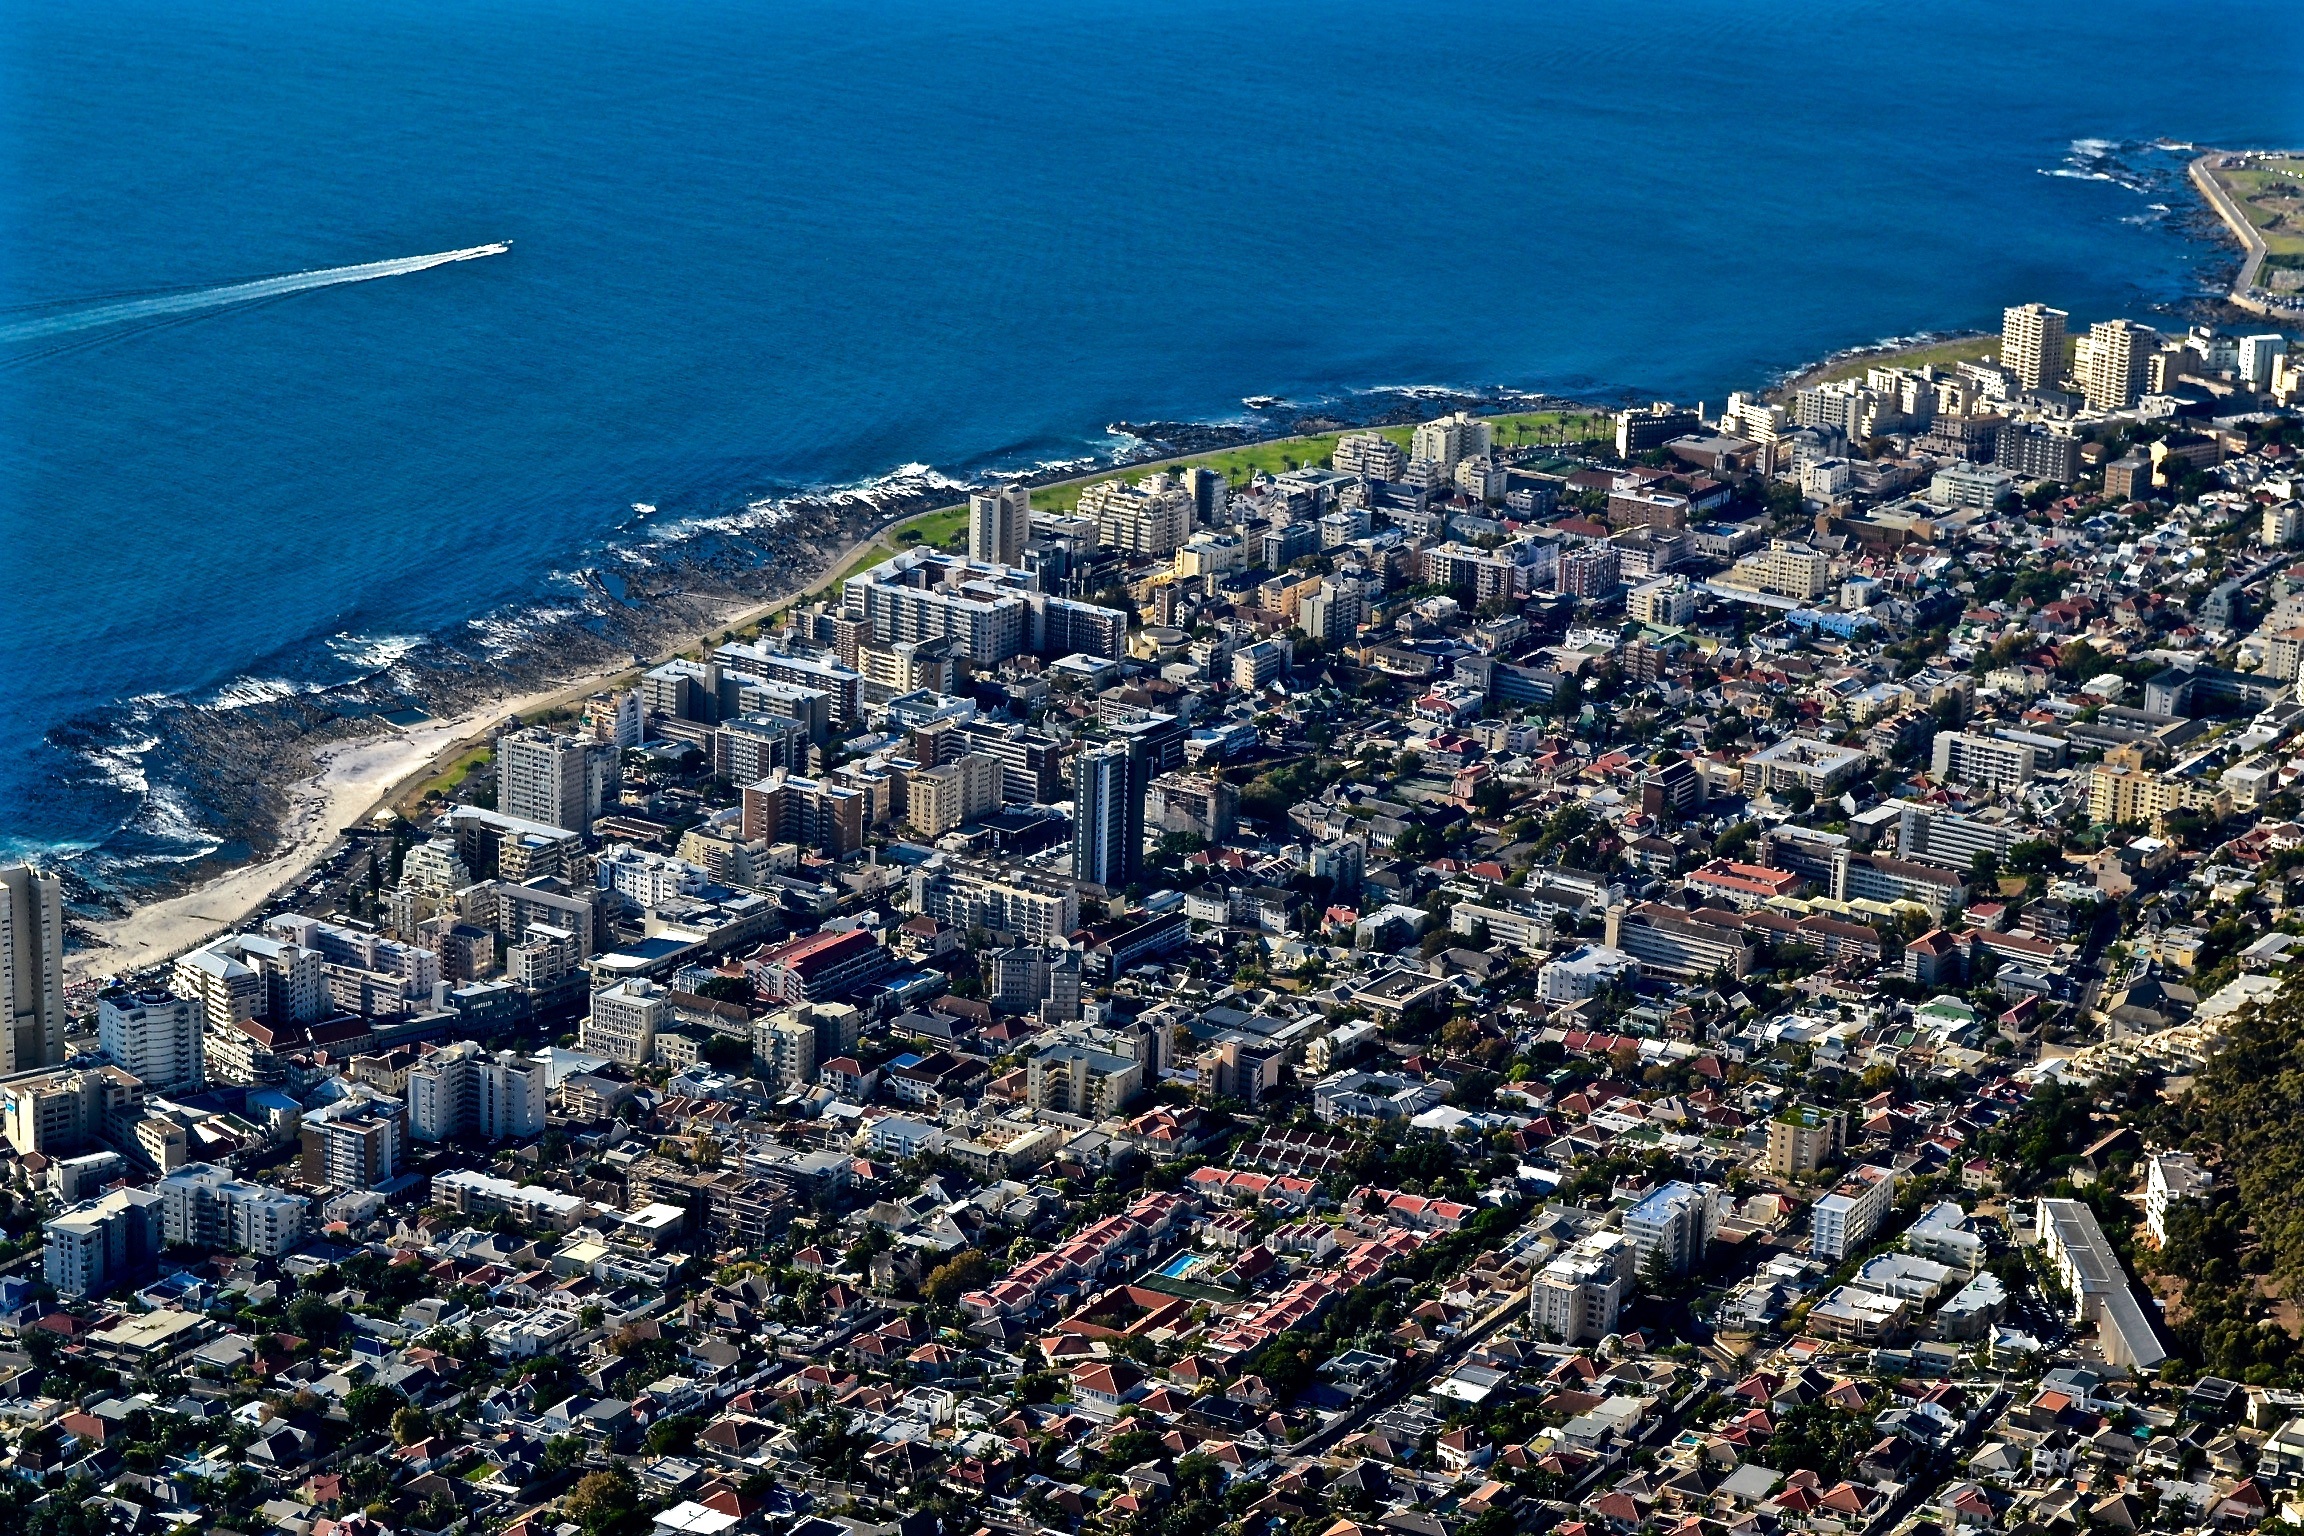
sea, coast, city, cityscape, suburb, bird's eye view, aerial photography, residential area, human settlement